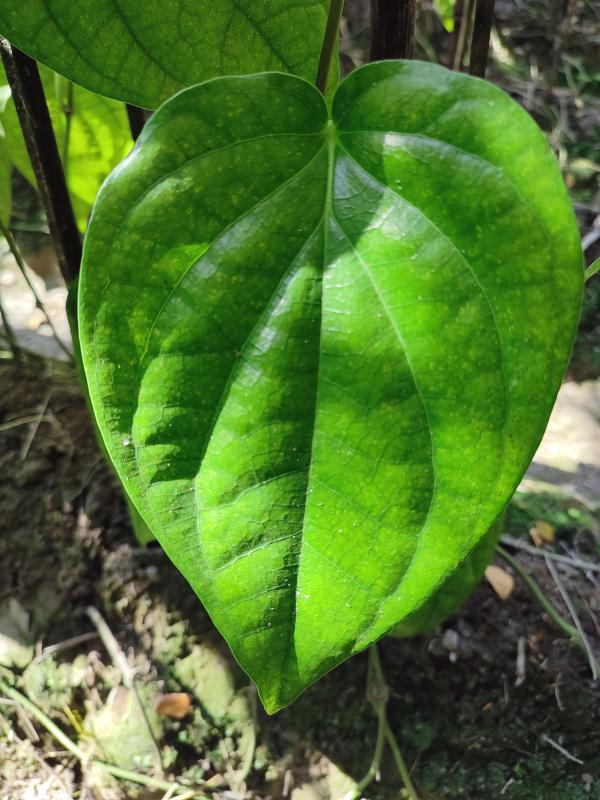
Label: Healthy_Leaf